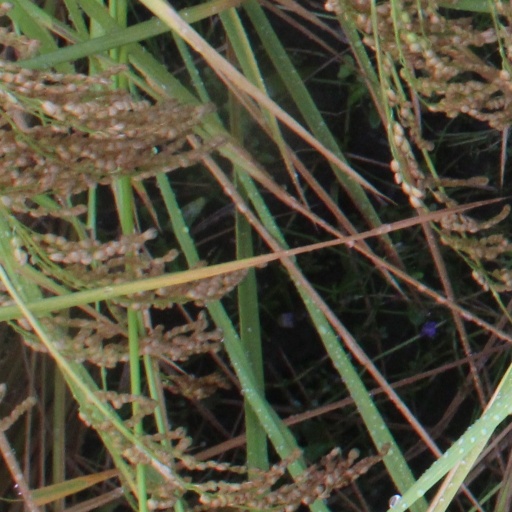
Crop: rice